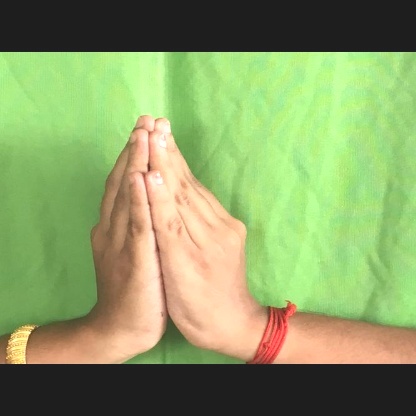
Mudra: Kapotham